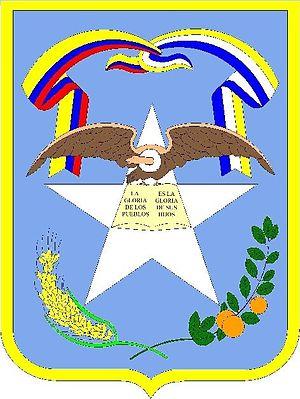
Daule est une ville de l'Équateur et le chef-lieu du canton de Daule, dans la province du Guayas.